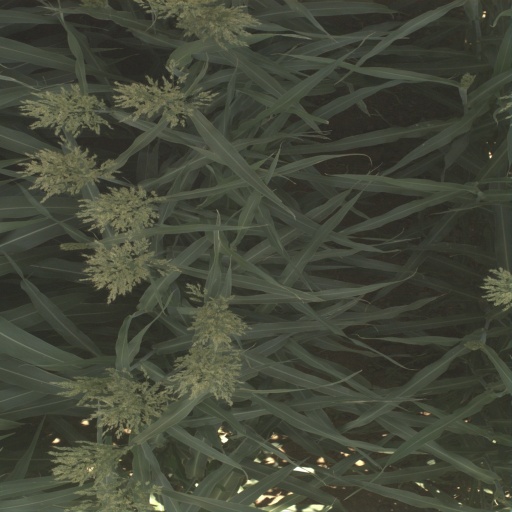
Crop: sorghum